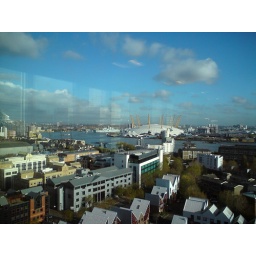
Taken with a phone inside the office - shame about the reflections in the glass